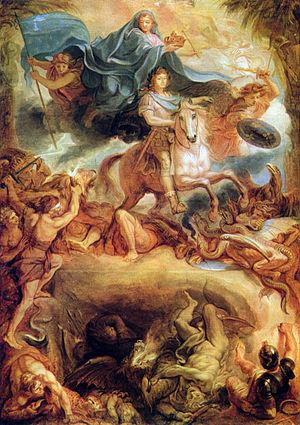
1677 est une année commune commençant un vendredi.